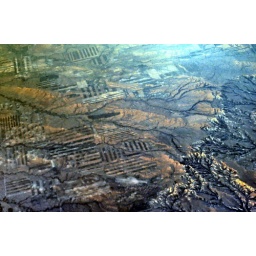
View from airplane flying to Toronto, Ontario in 1980. Probably in Montana or North Dakota.